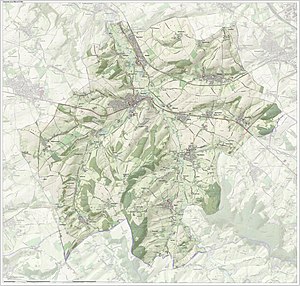
Gulpen-Wittem
Gulpen-Wittem er en kommune beliggende i den sydlige provins Limburg i Nederlandene.